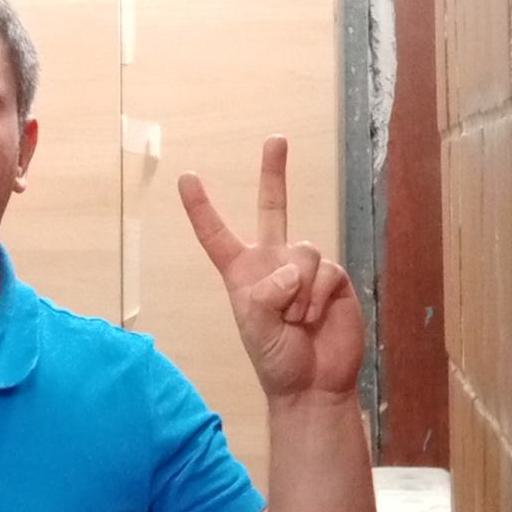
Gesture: peace